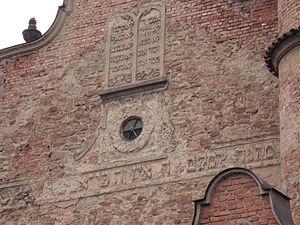
La synagogue de Lesko, construite au XVIIᵉ siècle, a été gravement endommagée par les nazis durant la Seconde Guerre mondiale. Rénovée durant les années 1960, 1970 et 1980, elle abrite aujourd'hui le Musée des Juifs de Galicie.